U.Sudan Peace & Development Foundation

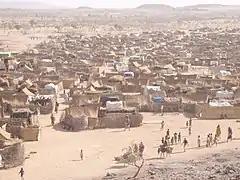
Darfur refugee camp

List of ethnic organizations in the United States